Jean Pierre François Lamorinière

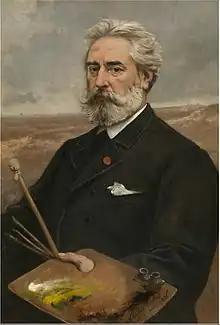
"Jean Pierre François Lamorinière" by Charles Verlat

Jean Pierre François Lamorinière, Jan Pieter Frans Lamorinière or François Lamorinière (20 April 1828, in Antwerp – 3 January 1911, in Antwerp) was a Belgian landscape painter best known for his realistic depictions of landscapes in his home country. His work is situated between the previous generation of the Romantic landscape painters and the Realist landscape.